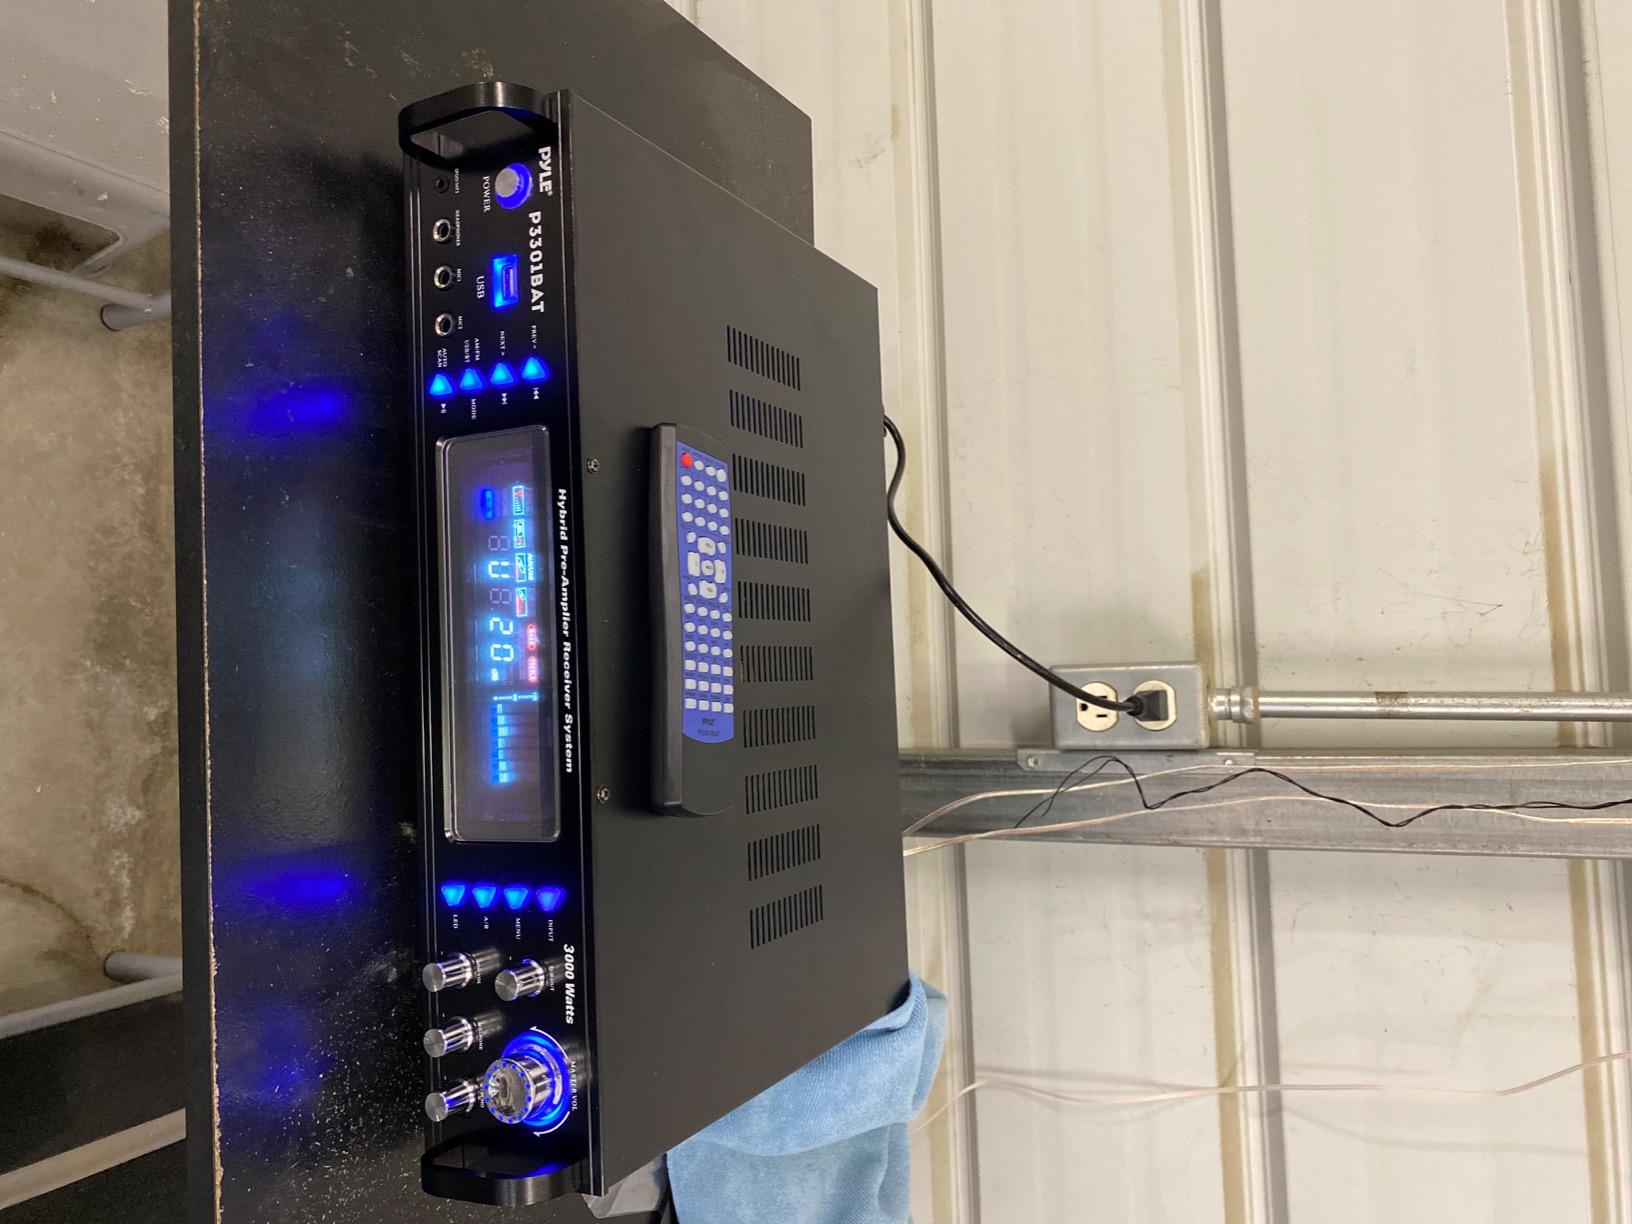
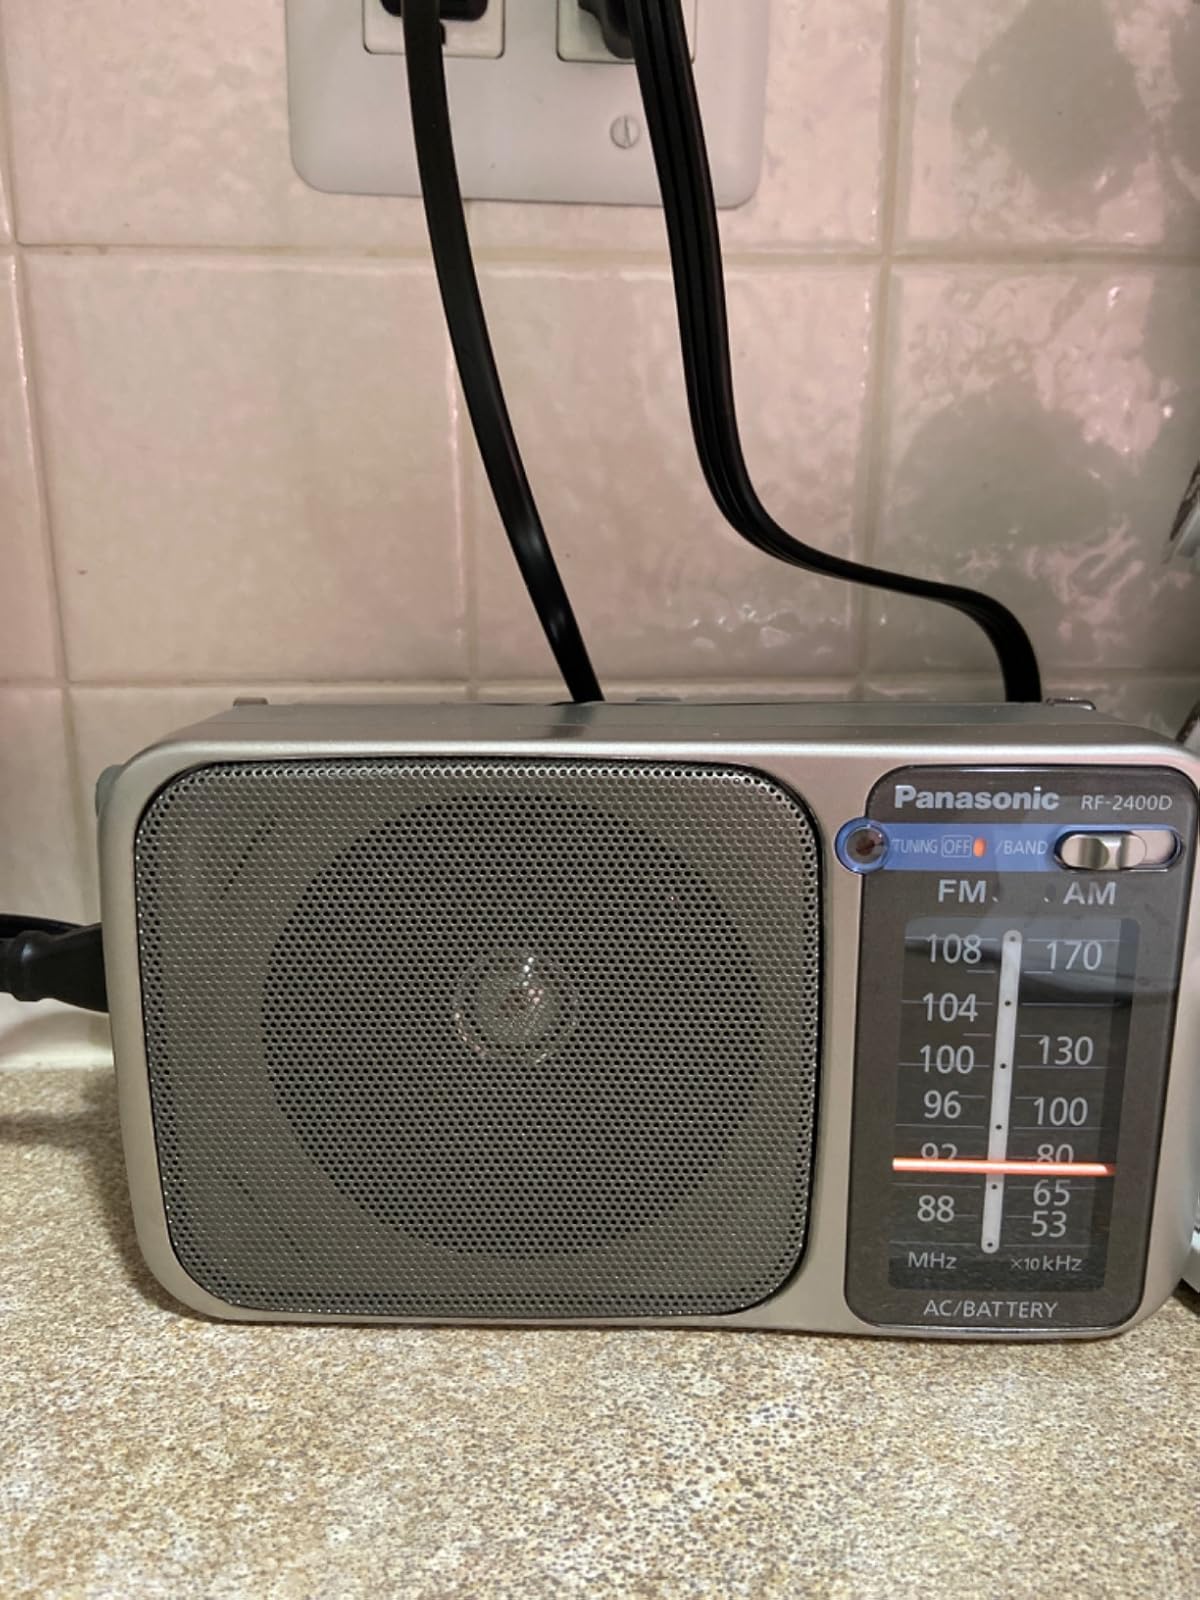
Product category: radio
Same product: no